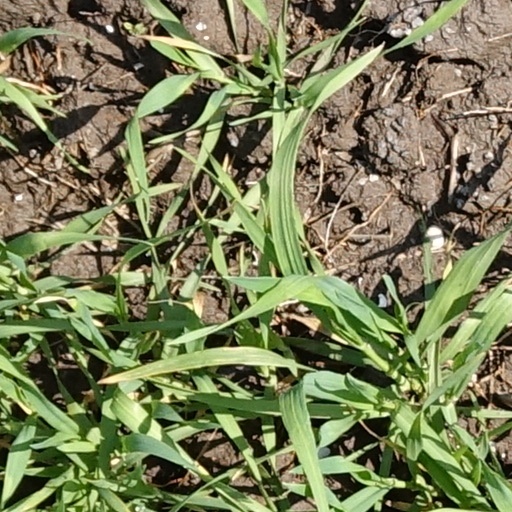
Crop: wheat